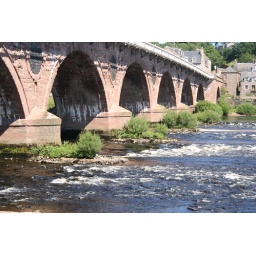
A closeup of the flowing water under the bridge